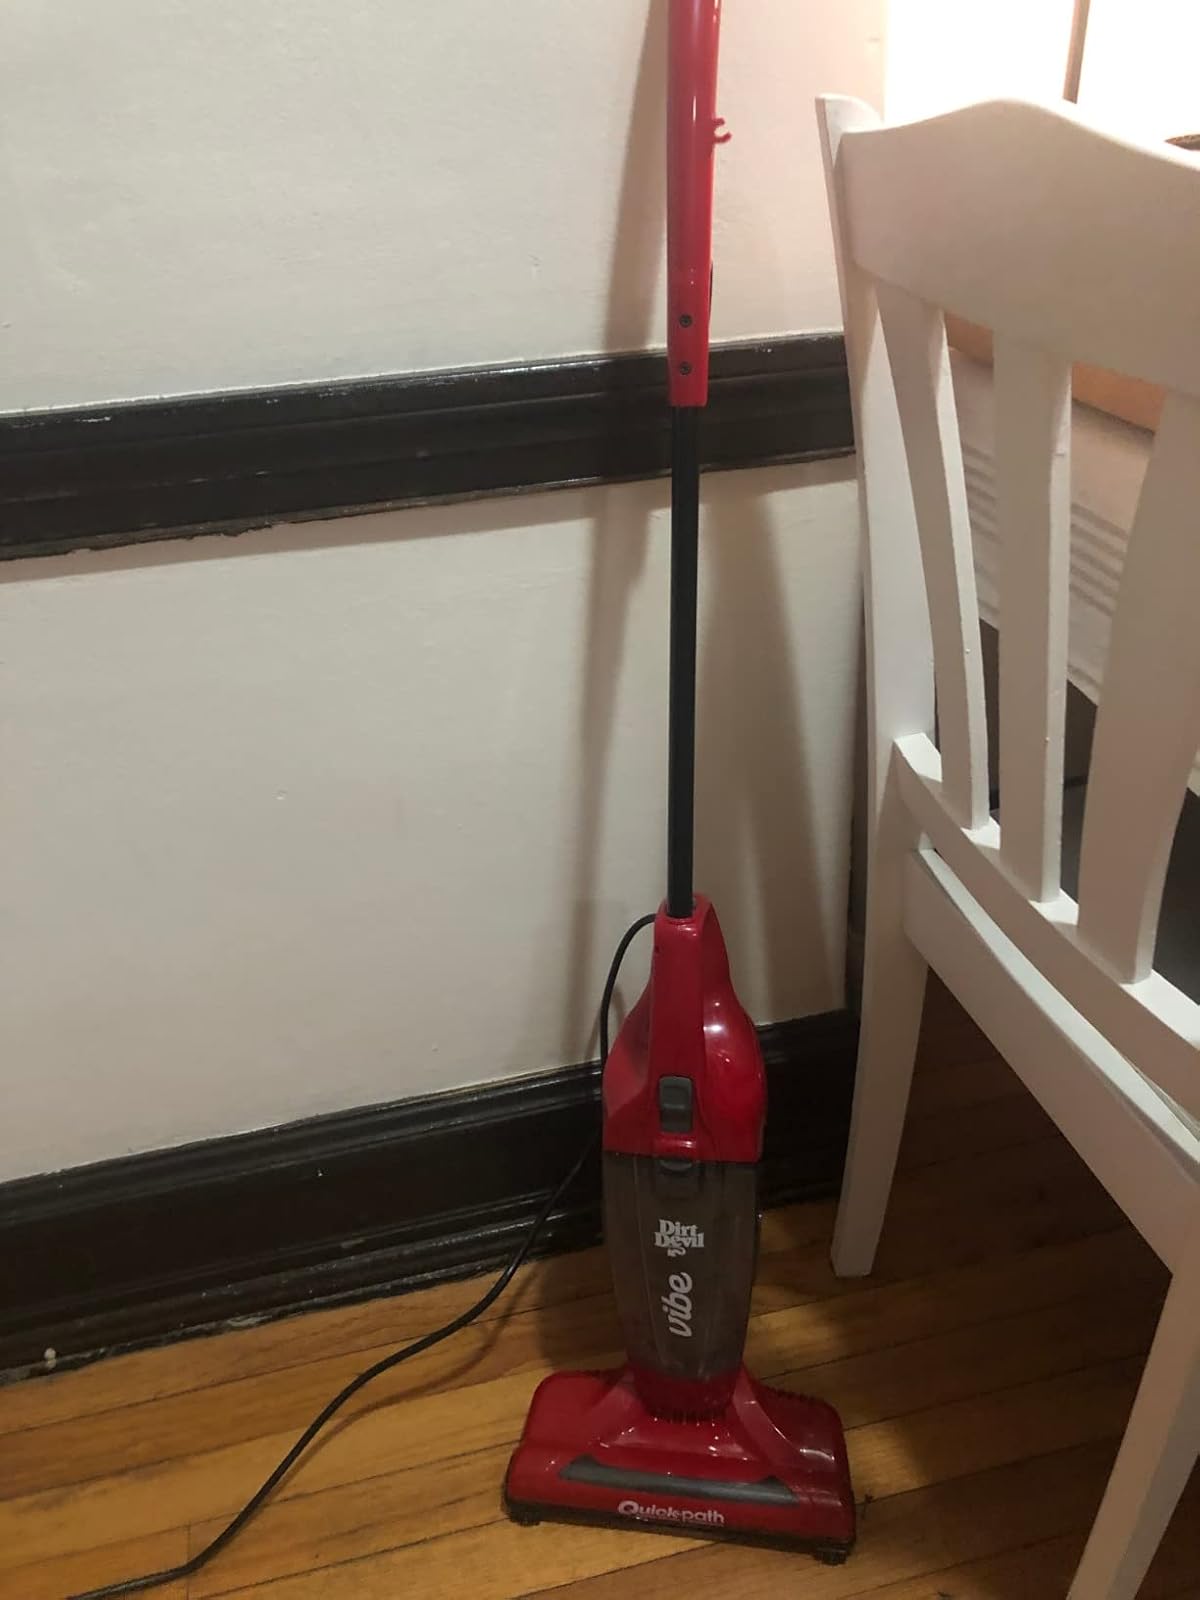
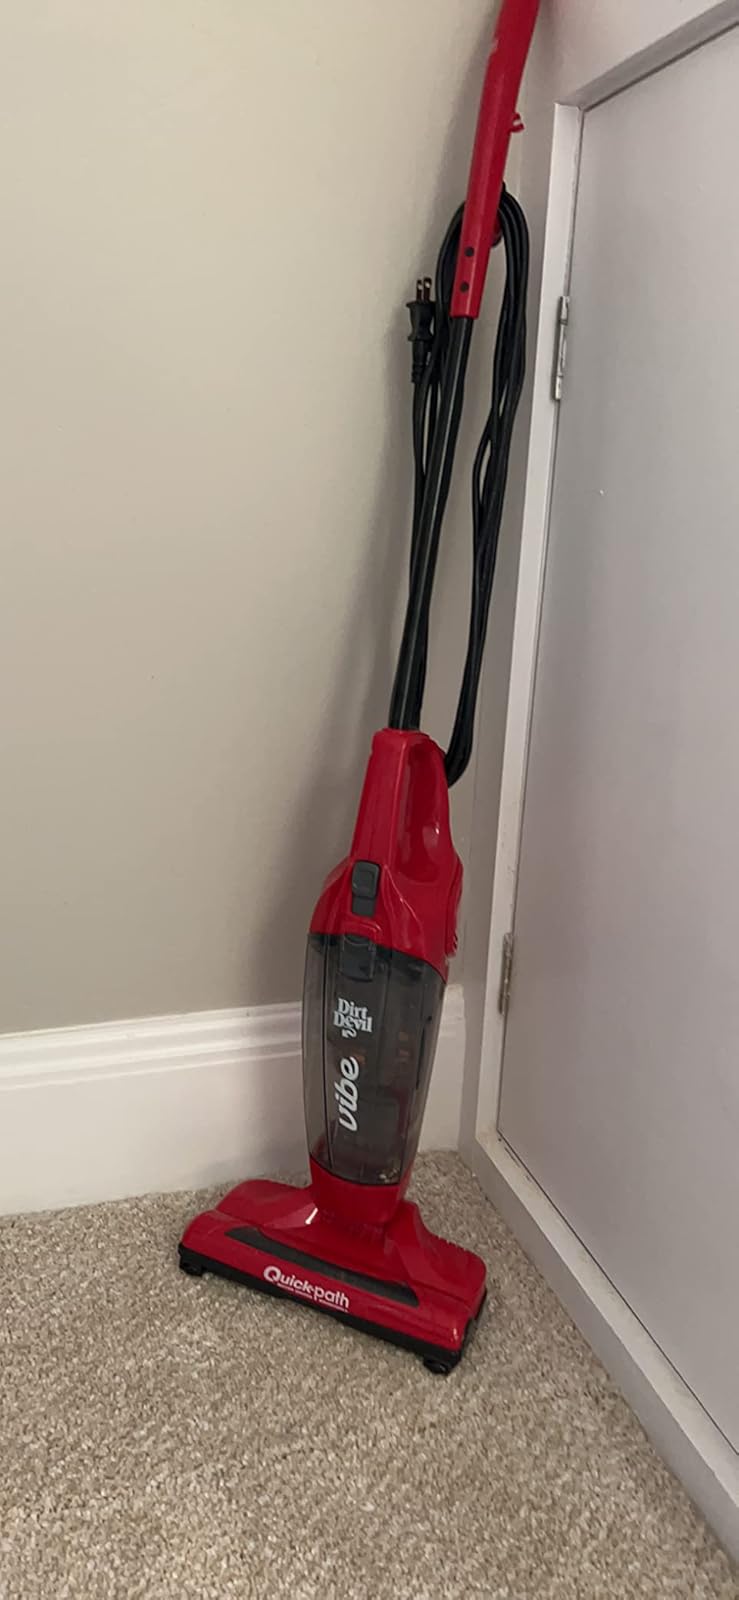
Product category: items_vacuum
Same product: yes